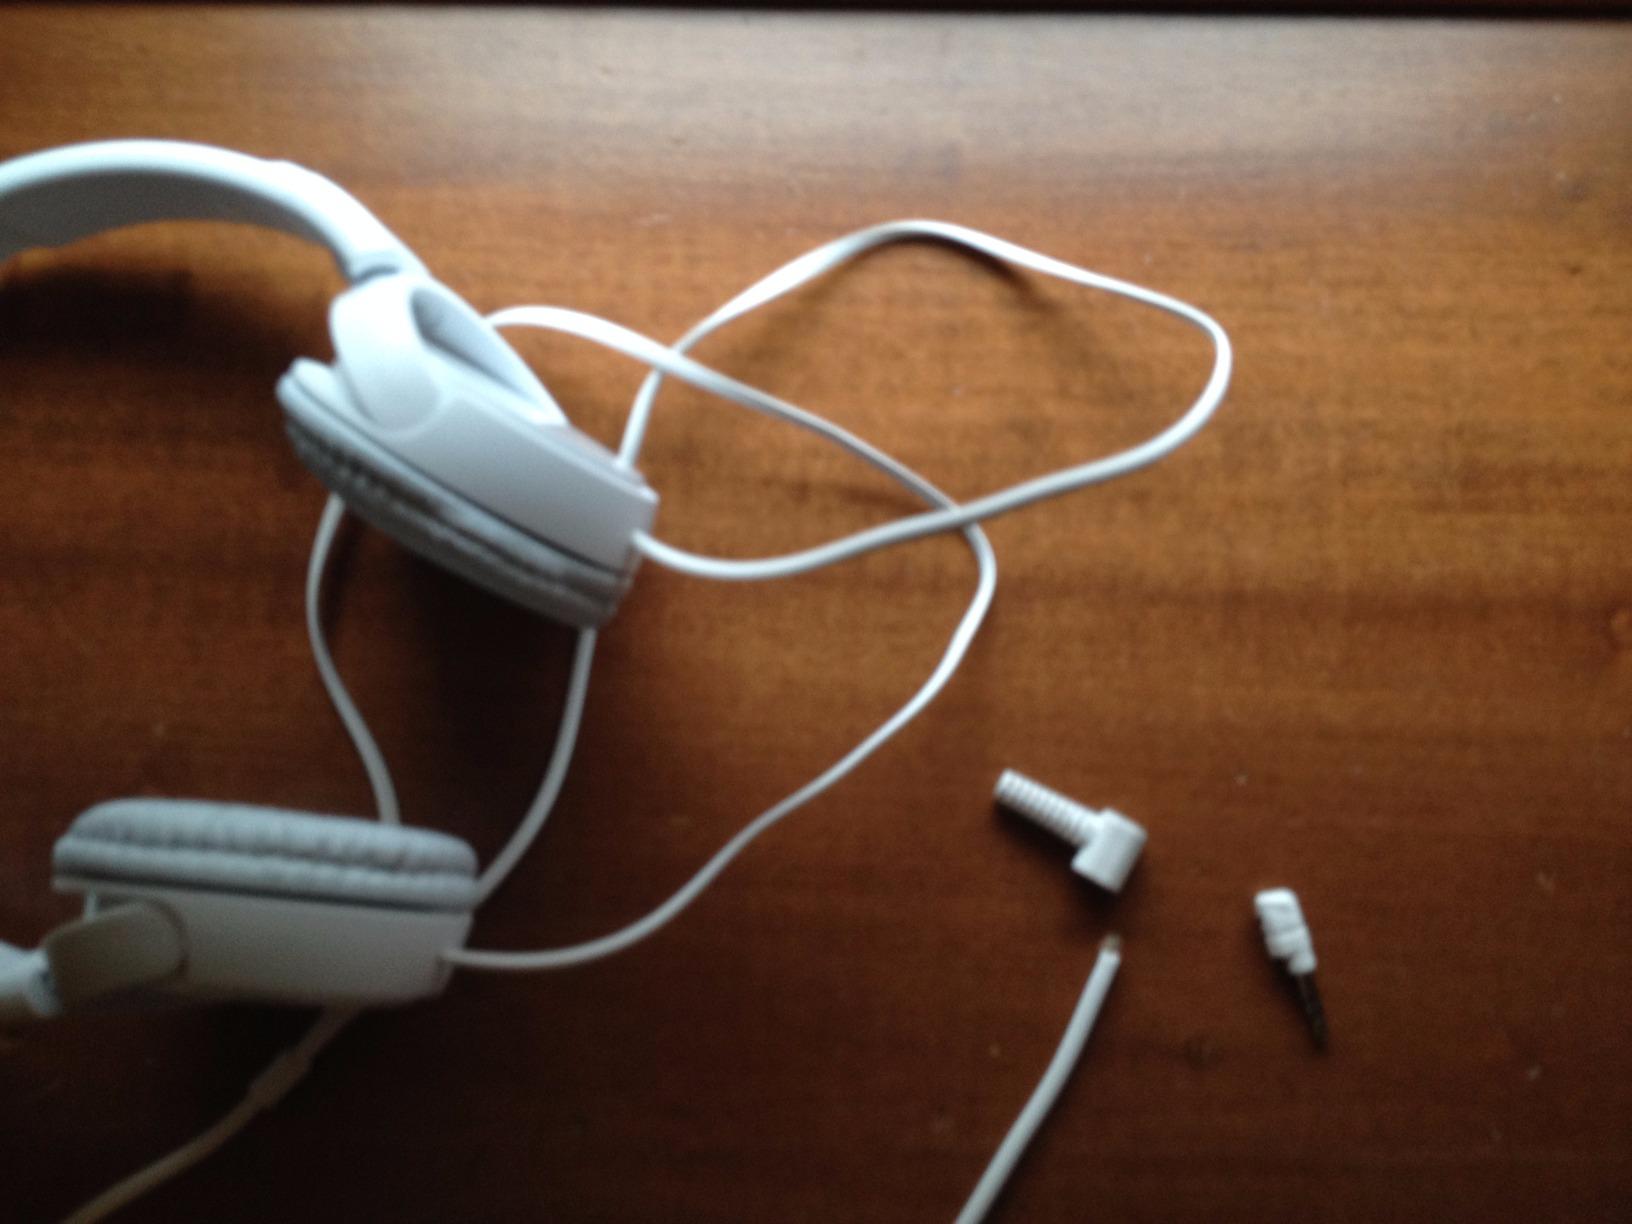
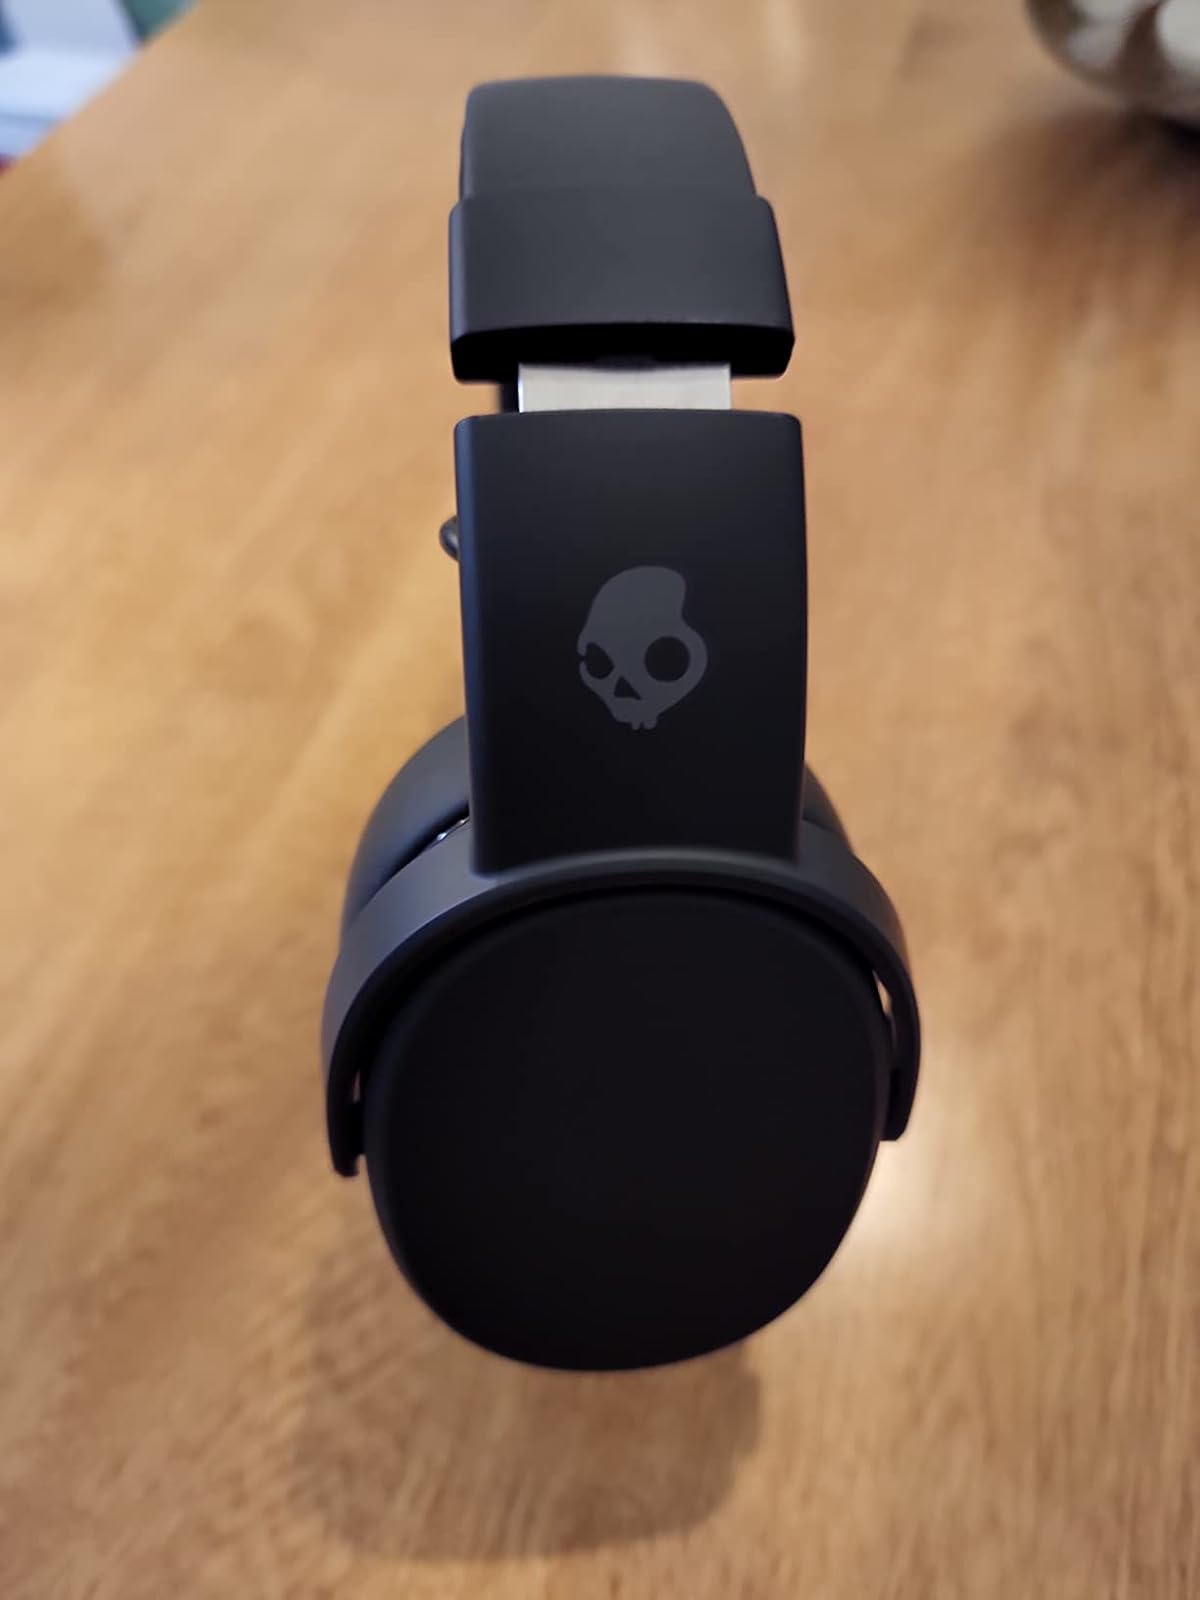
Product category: headphones
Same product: no